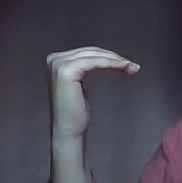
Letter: haa